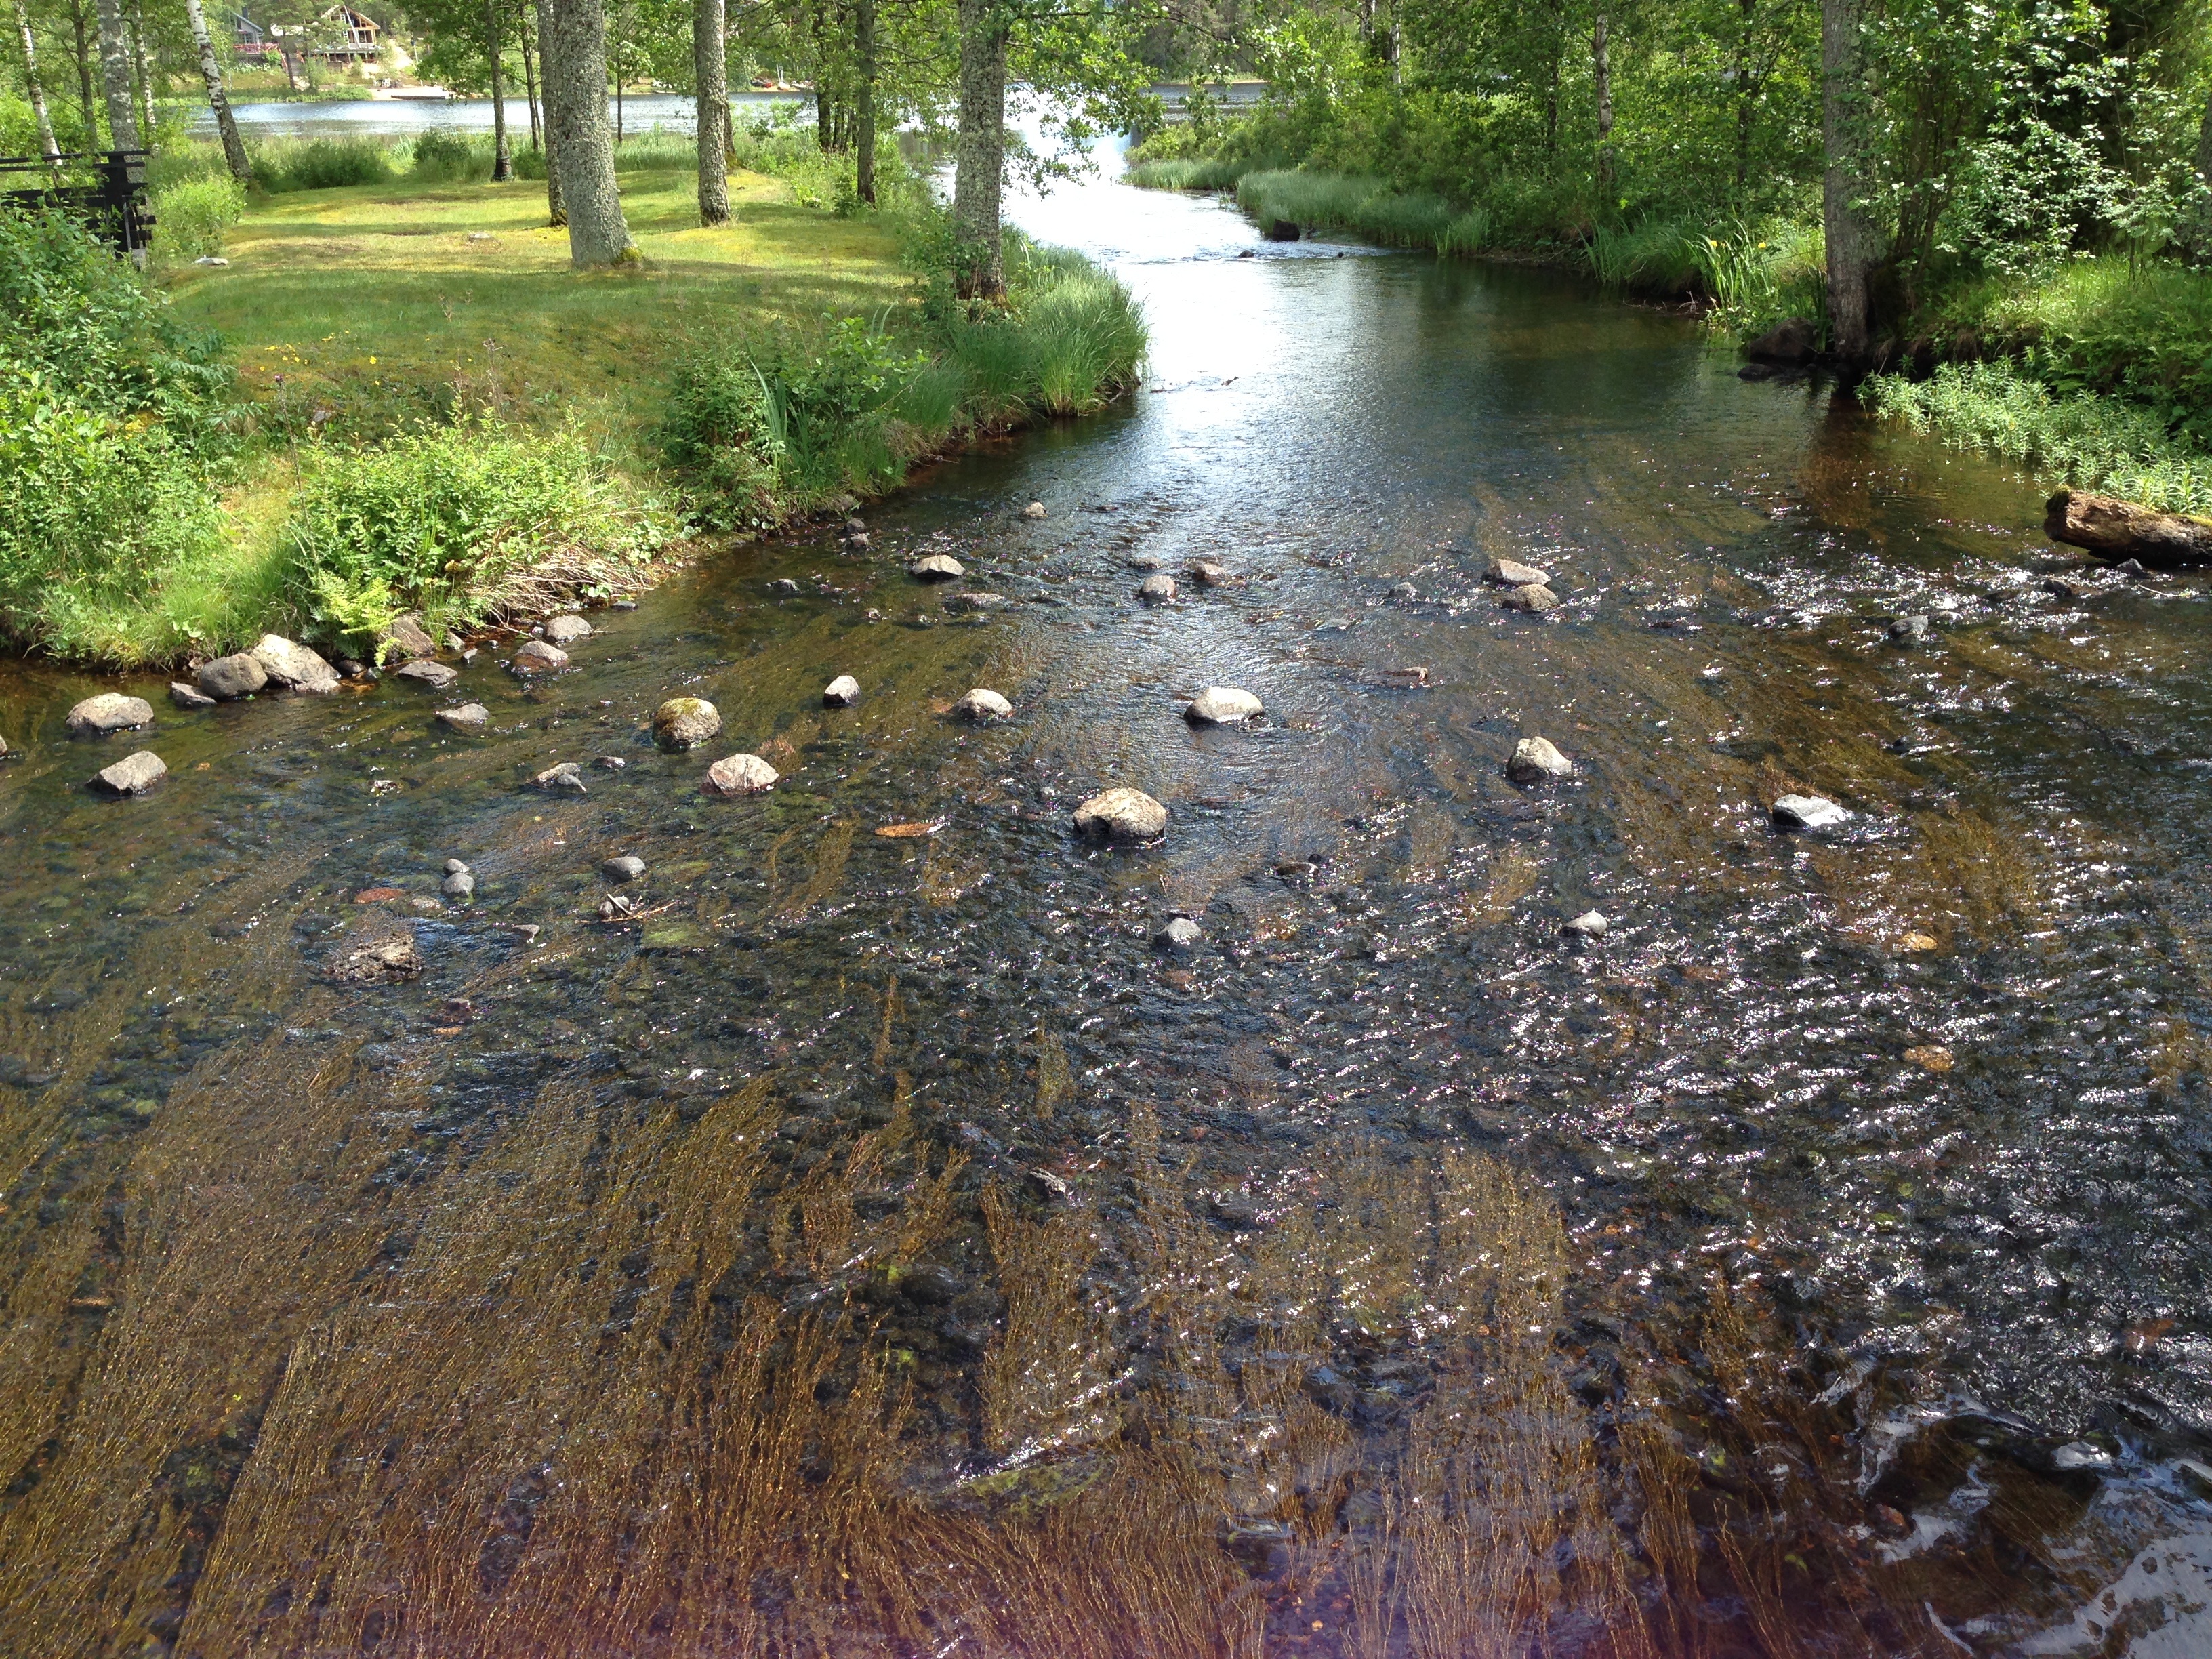
tree, water, grass, creek, swamp, wilderness, leaf, river, stone, pond, stream, reflection, relax, tranquil, peaceful, autumn, peace, rapid, waterway, body of water, rocks, meditation, wetland, scene, woodland, habitat, watercourse, geographical feature